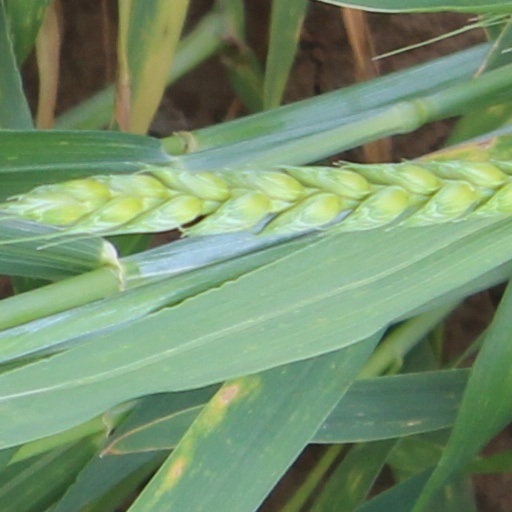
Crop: wheat